The Confederate Ironclad

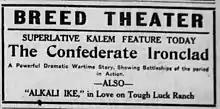
Contemporary newspaper promotion

The Confederate Ironclad is a 1912 short spy film set during the American Civil War. The "one-reeler" stars Guy Coombs, Anna Q. Nilsson and Miriam Cooper. It was released 50 years after the famous Battle of the "Monitor" and "Merrimack" between two ironclad warships. Nilsson was later briefly married to co-star Coombs in 1916.